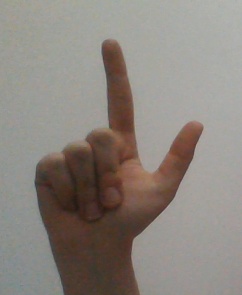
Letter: laam